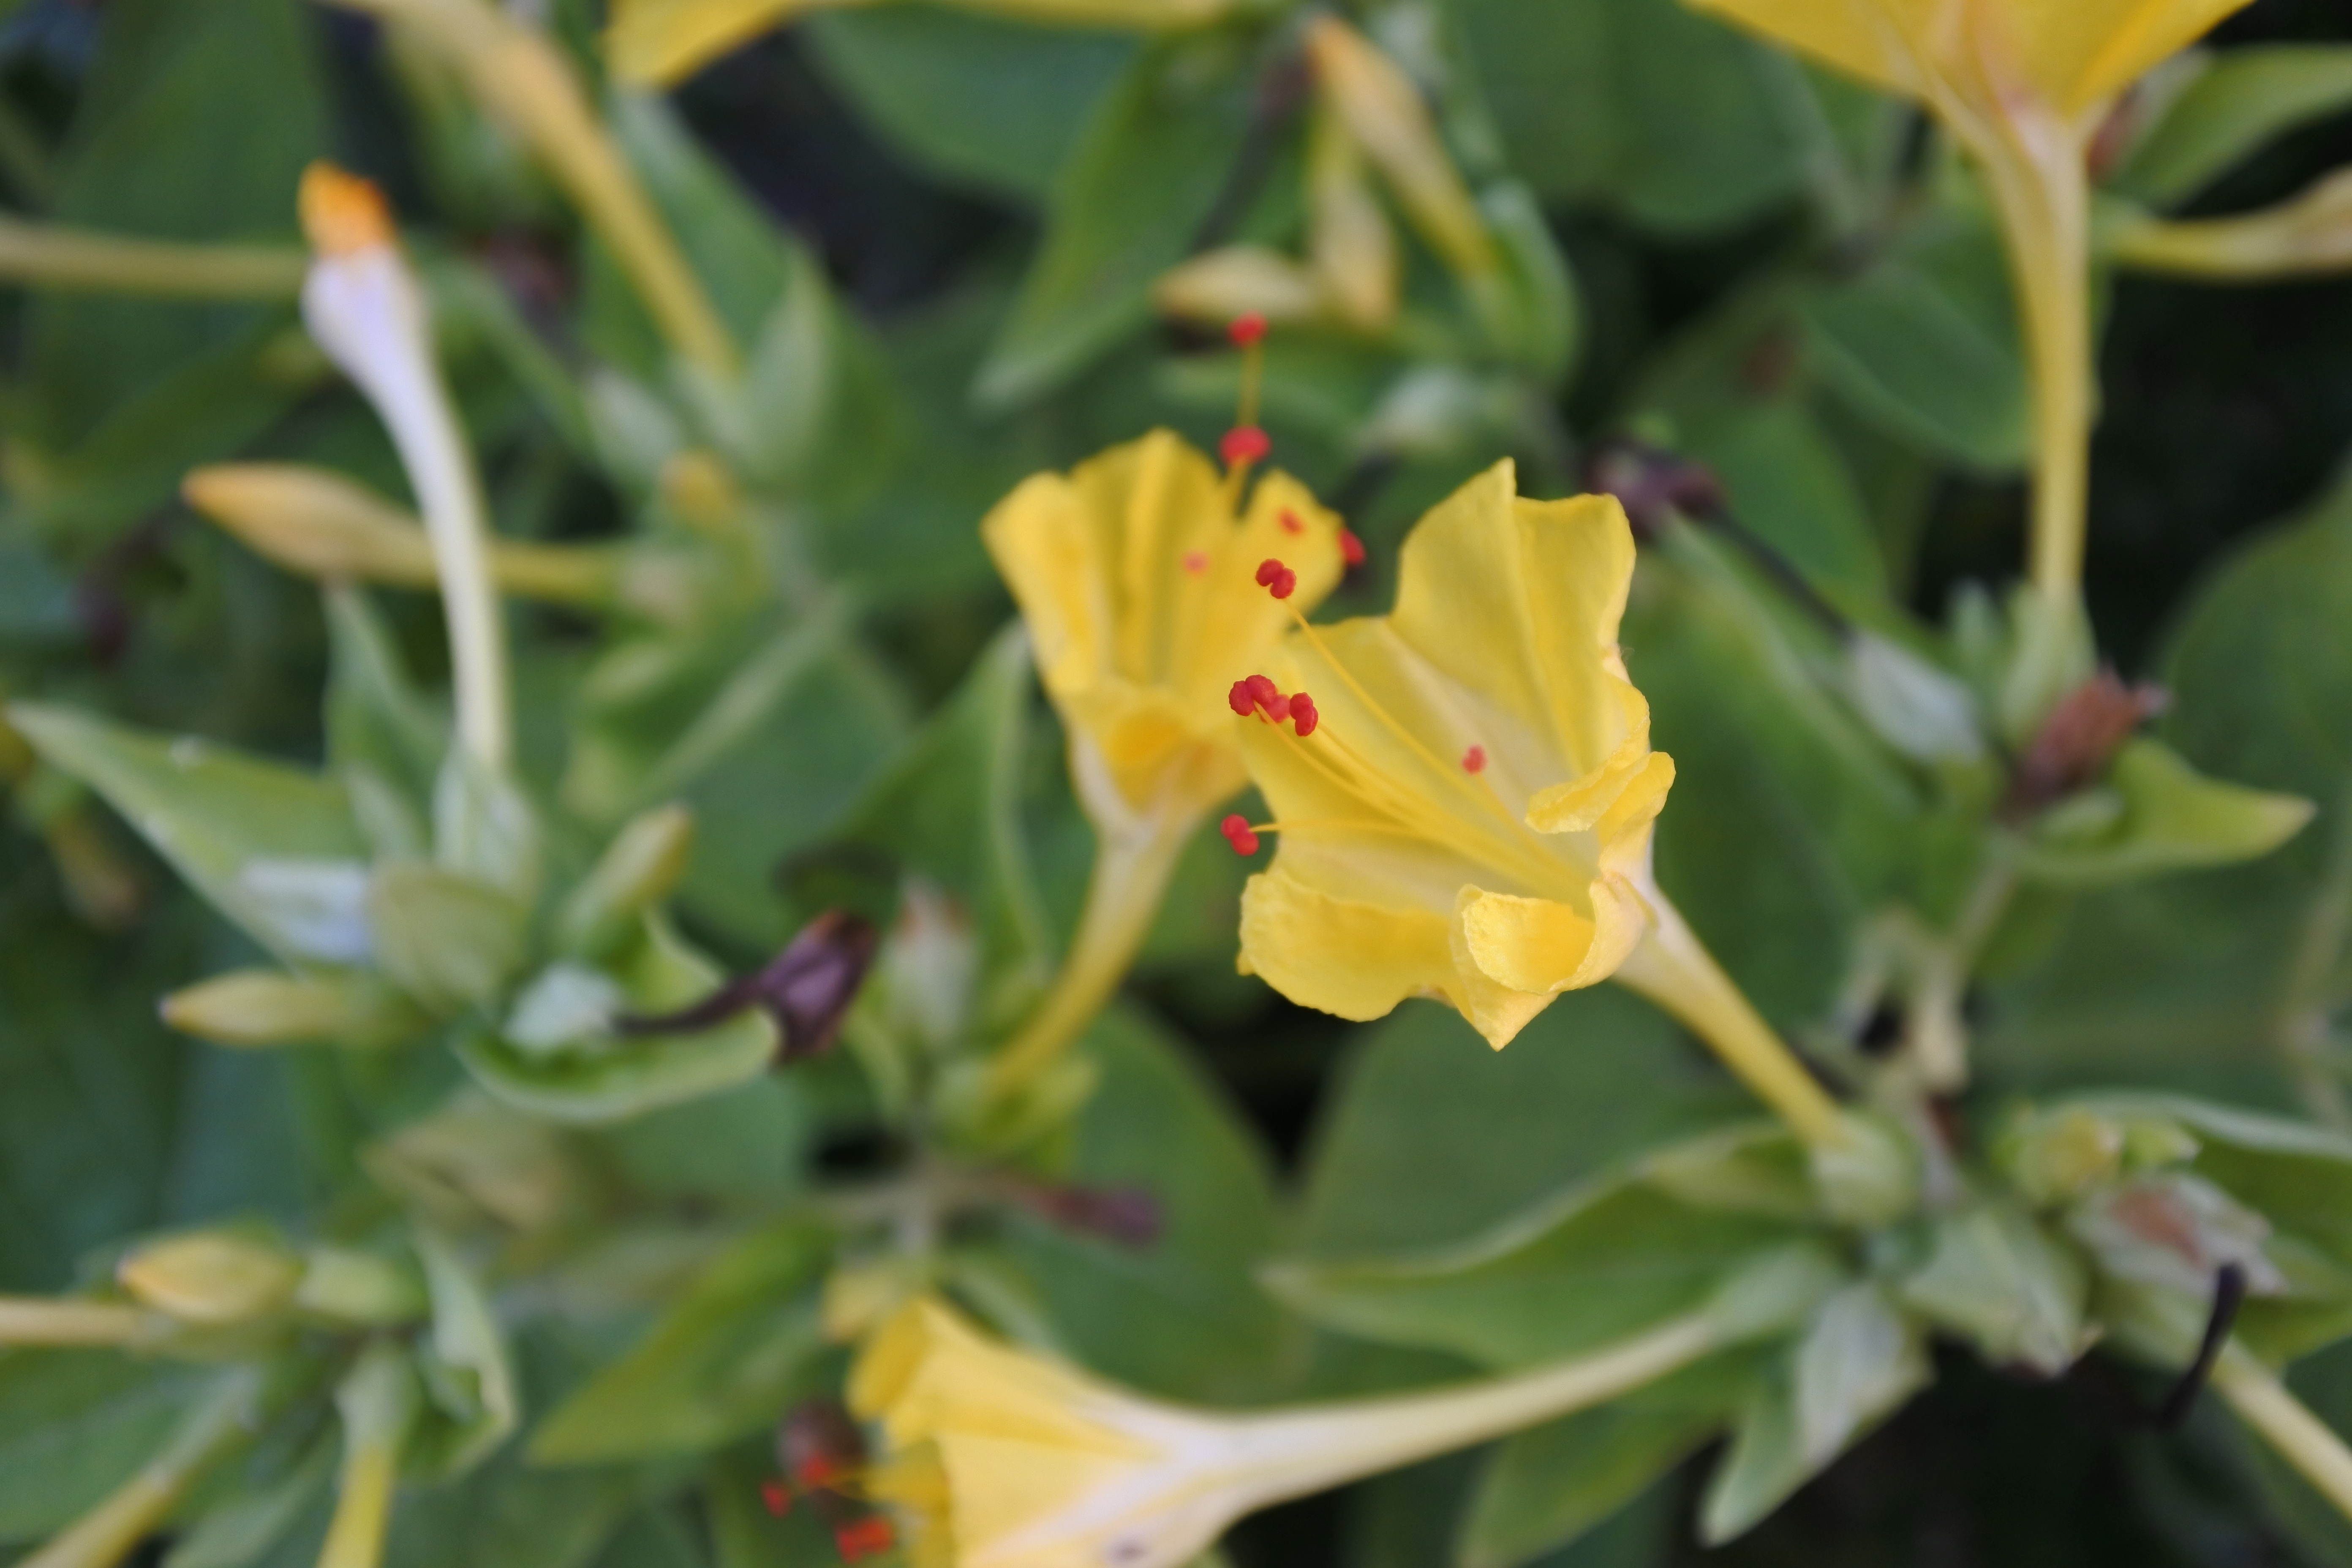
plant, flower, evergreen, botany, flora, wildflower, shrub, evening primrose, jasmine, honeysuckle, flowering plant, land plant, four o clocks, four o clock flower, honeysuckle family